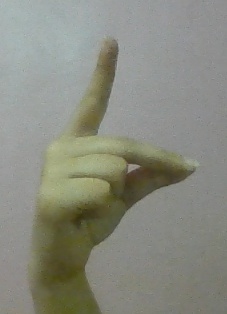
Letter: ta